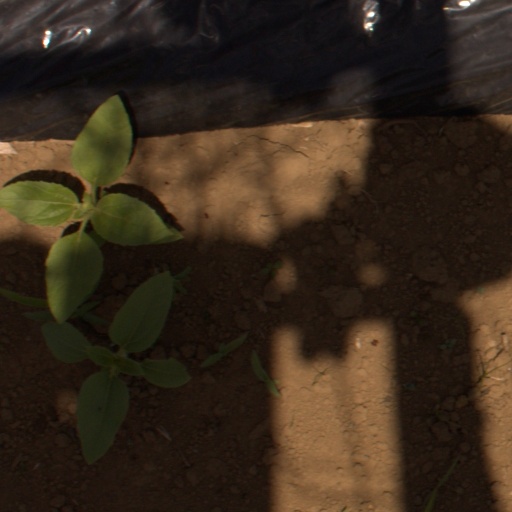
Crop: Jerusalem artichoke